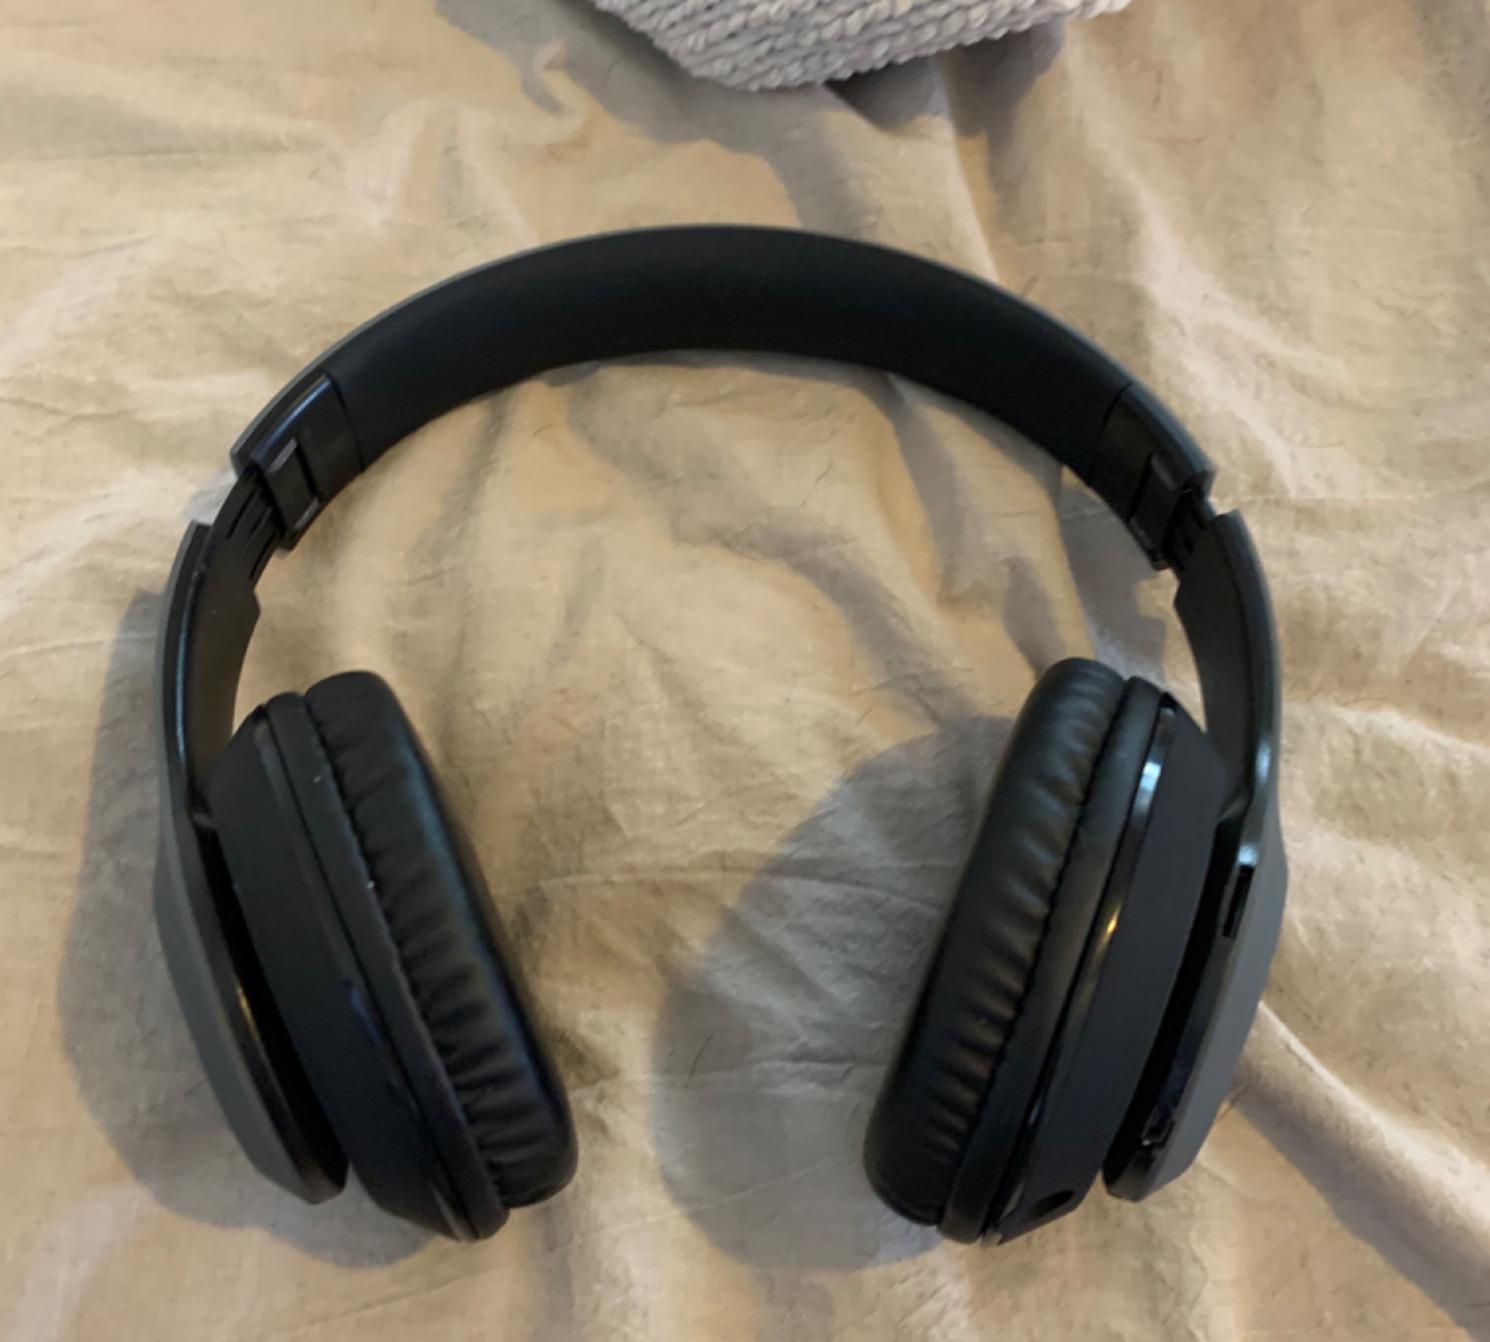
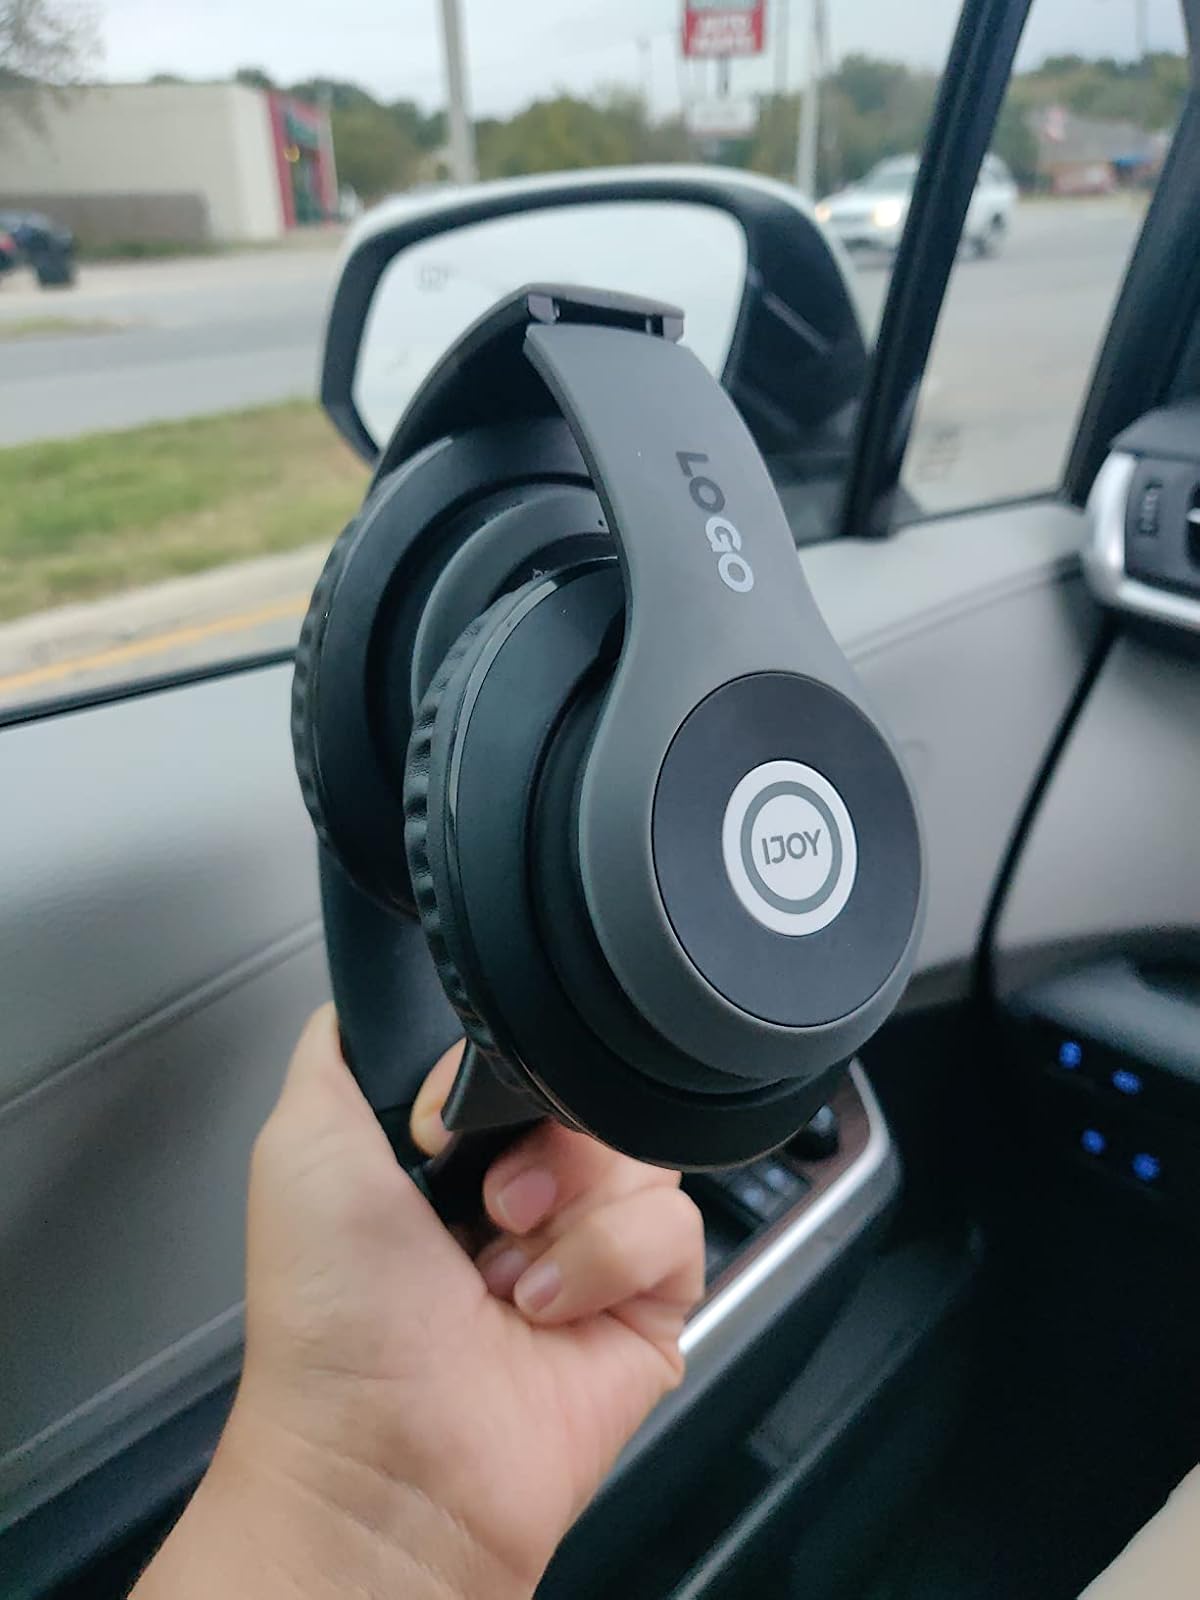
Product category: headphones
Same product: yes